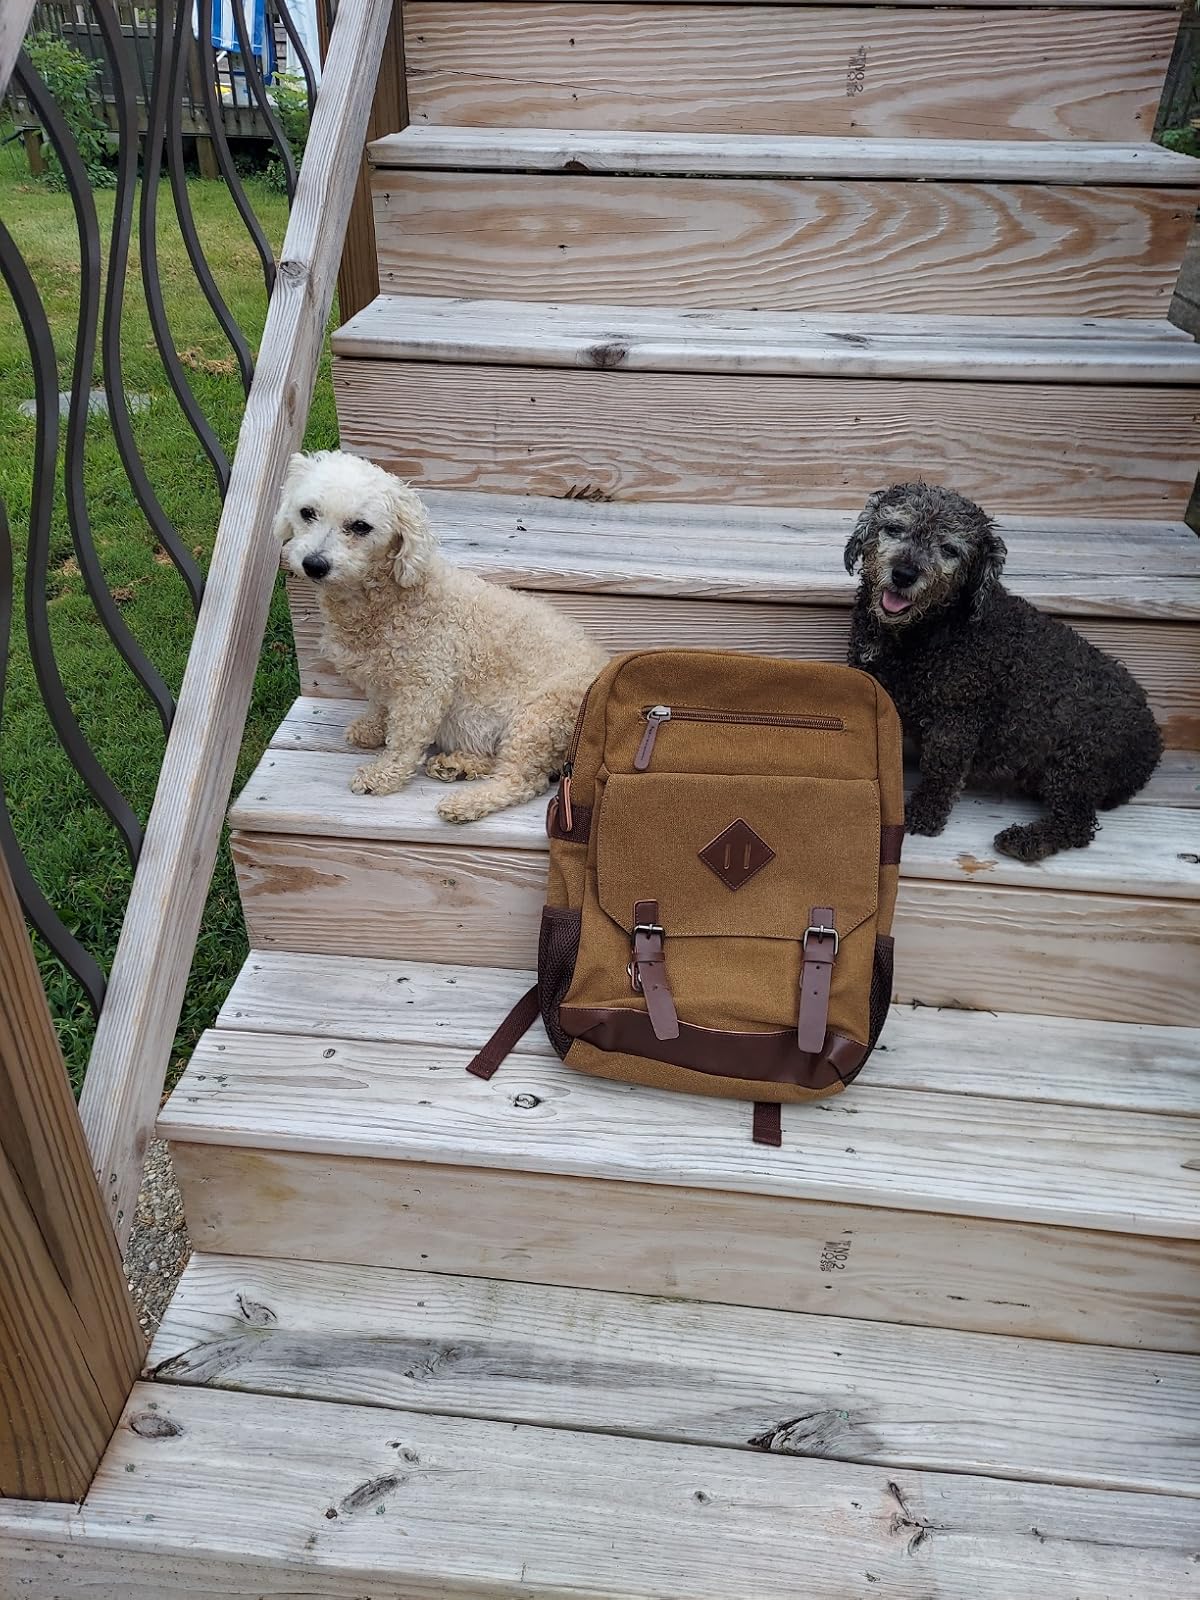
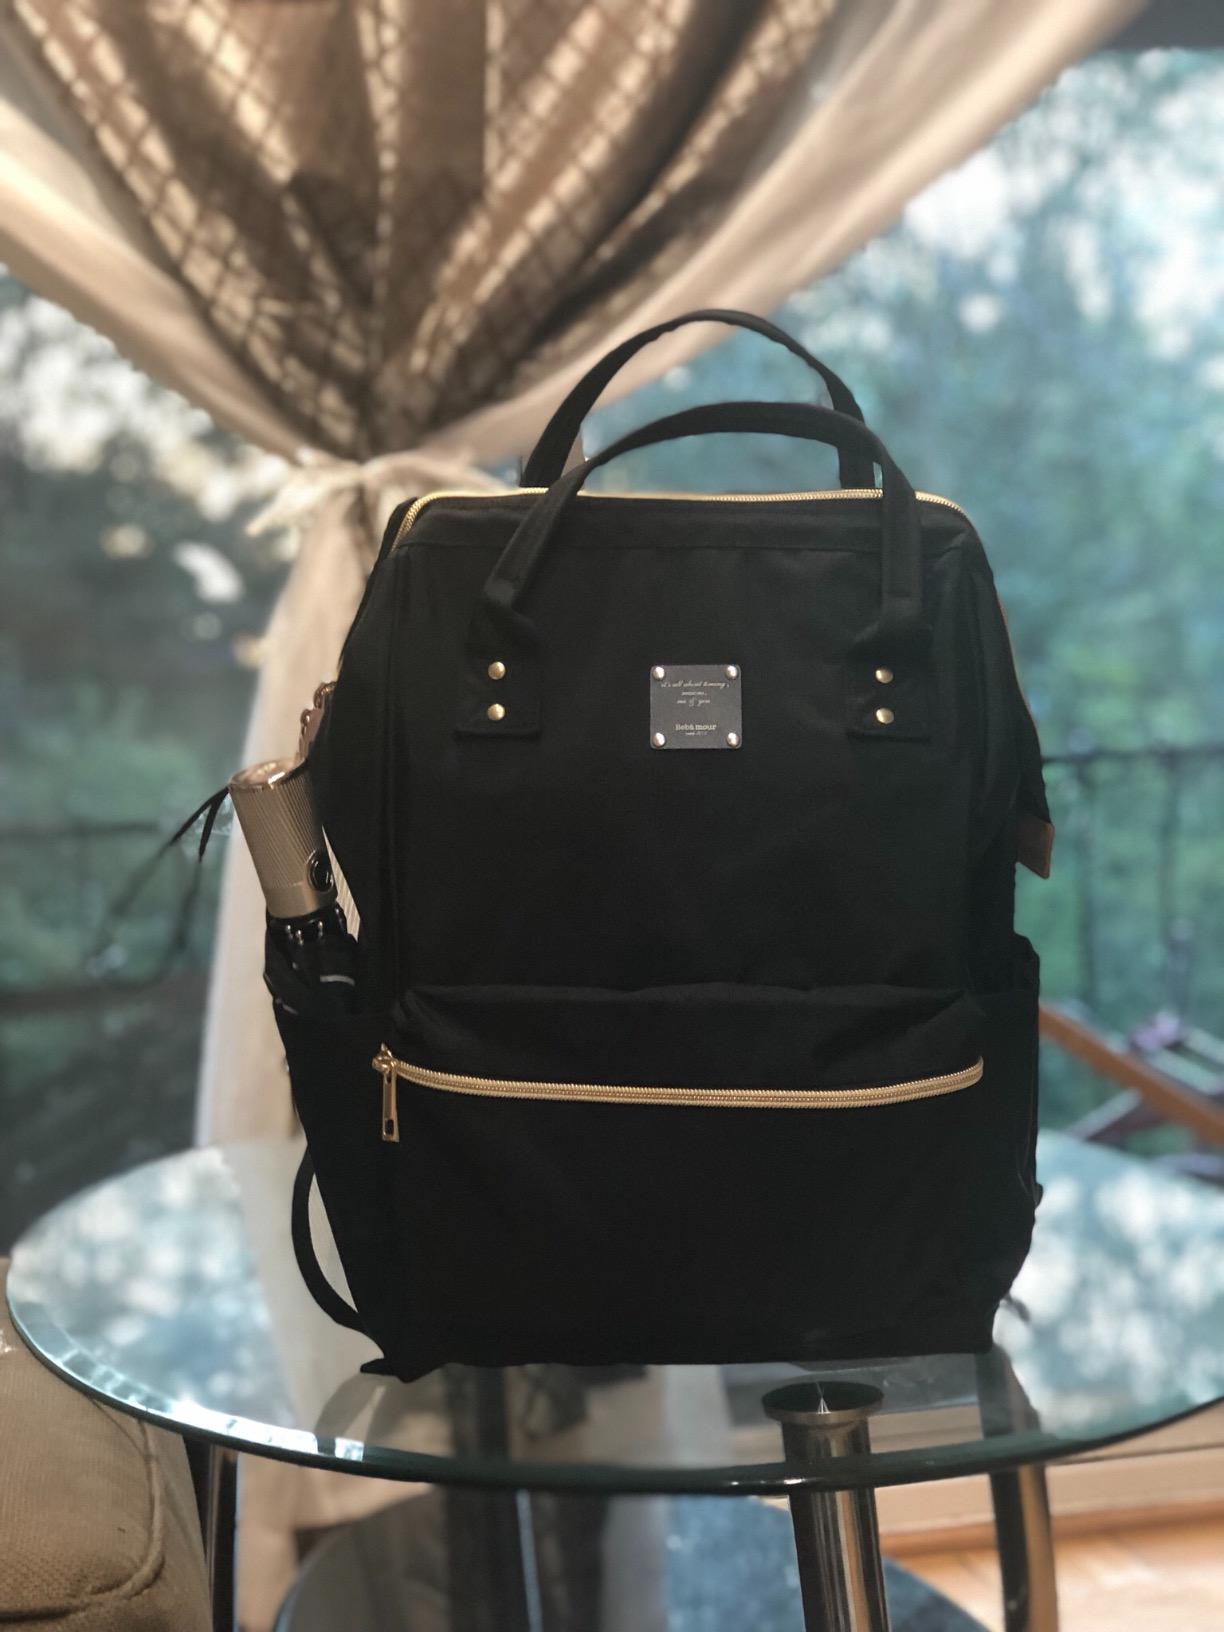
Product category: bag
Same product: no